Saint Patrick

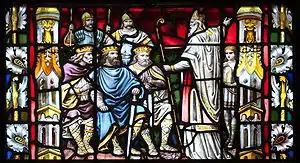
Stained glass window in Carlow Cathedral, showing Saint Patrick preaching to Irish kings

Patrick was born at the end of Roman rule in Britain. His birthplace is not known with any certainty; some traditions place it in what is now England—one identifying it as Glannoventa (modern Ravenglass in Cumbria). In 1981, Thomas argued at length for the areas of Birdoswald, east of Carlisle on Hadrian's Wall. In 1993, Paor glossed it as "[probably near] Carlisle". There is a Roman town known as Bannaventa in Northamptonshire, which is phonically similar to the Bannavem Taburniae mentioned in Patrick's confession, but this is probably too far from the sea. Claims have also been advanced for locations in present-day Scotland, with the Catholic Encyclopedia stating that Patrick was born in Kilpatrick, Scotland. In 1926 Eoin MacNeill also advanced a claim for Glamorgan in south Wales, possibly the village of Banwen, in the Upper Dulais Valley, which was the location of a Roman marching camp.